Bode Gorge

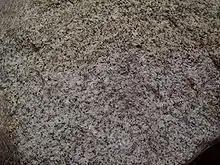
Fresh piece of Ramberg granite from the Bode Gorge

Apart from intrusions of Ramberg granite, which rose to the surface and solidified 300 million years ago in the Upper Carboniferous Period, and their associated veins of quartz, the ravine of the Bode also cuts through hornfels and knotenschiefer (a type of slate), as well as argillite and graywacke with quartz elements and diabase dikes from the Devonian Period, 400 to 370 million years ago. Ramberg granite predominantly forms the front section of the ravine and characterises its highest rocks. It appears light-coloured due to the high proportion of white feldspar. The quartz lends it a grey shade. The proportion of black mica (biotite) is low and carries no weight in terms of colouring. The light-coloured granite stands out from the dark to black coloured rocks of hornfels and argillite. As a result, the front section of the ravine and the riverbed of the Bode in this area appear clearly lighter than the rear section. The argillite at the rear of the gorge shows bands of colour in places that evinces the former strata of the marine sediments. The stratified slate was only slightly metamorphosed.